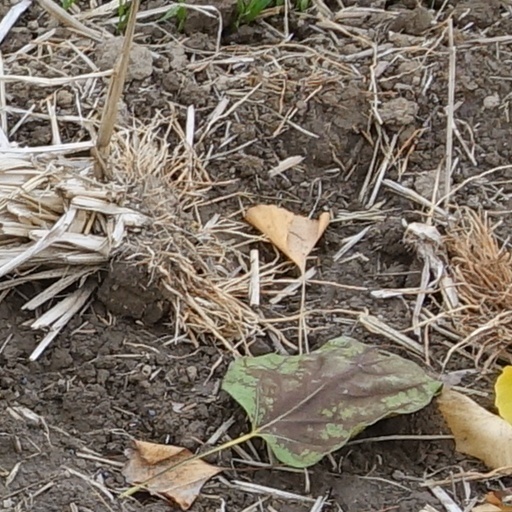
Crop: wheat